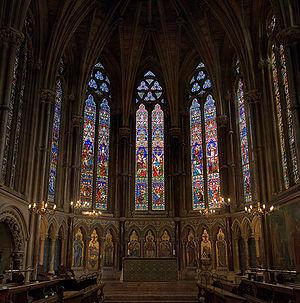
Le Collège d'Exeter est l'un des établissements d'enseignement supérieur qui constituent l'université d'Oxford au Royaume-Uni. Son entrée principale est sur le côté est de Turl Street. Il a un budget de fonctionnement estimé à 47 millions de £.
Sir George Gilbert Scott, est un architecte anglais. Il fut l'un des architectes les plus prolifiques qu'a produit le Royaume-Uni ayant construit, rénové ou agrandi pas moins de 800 édifices principalement religieux.